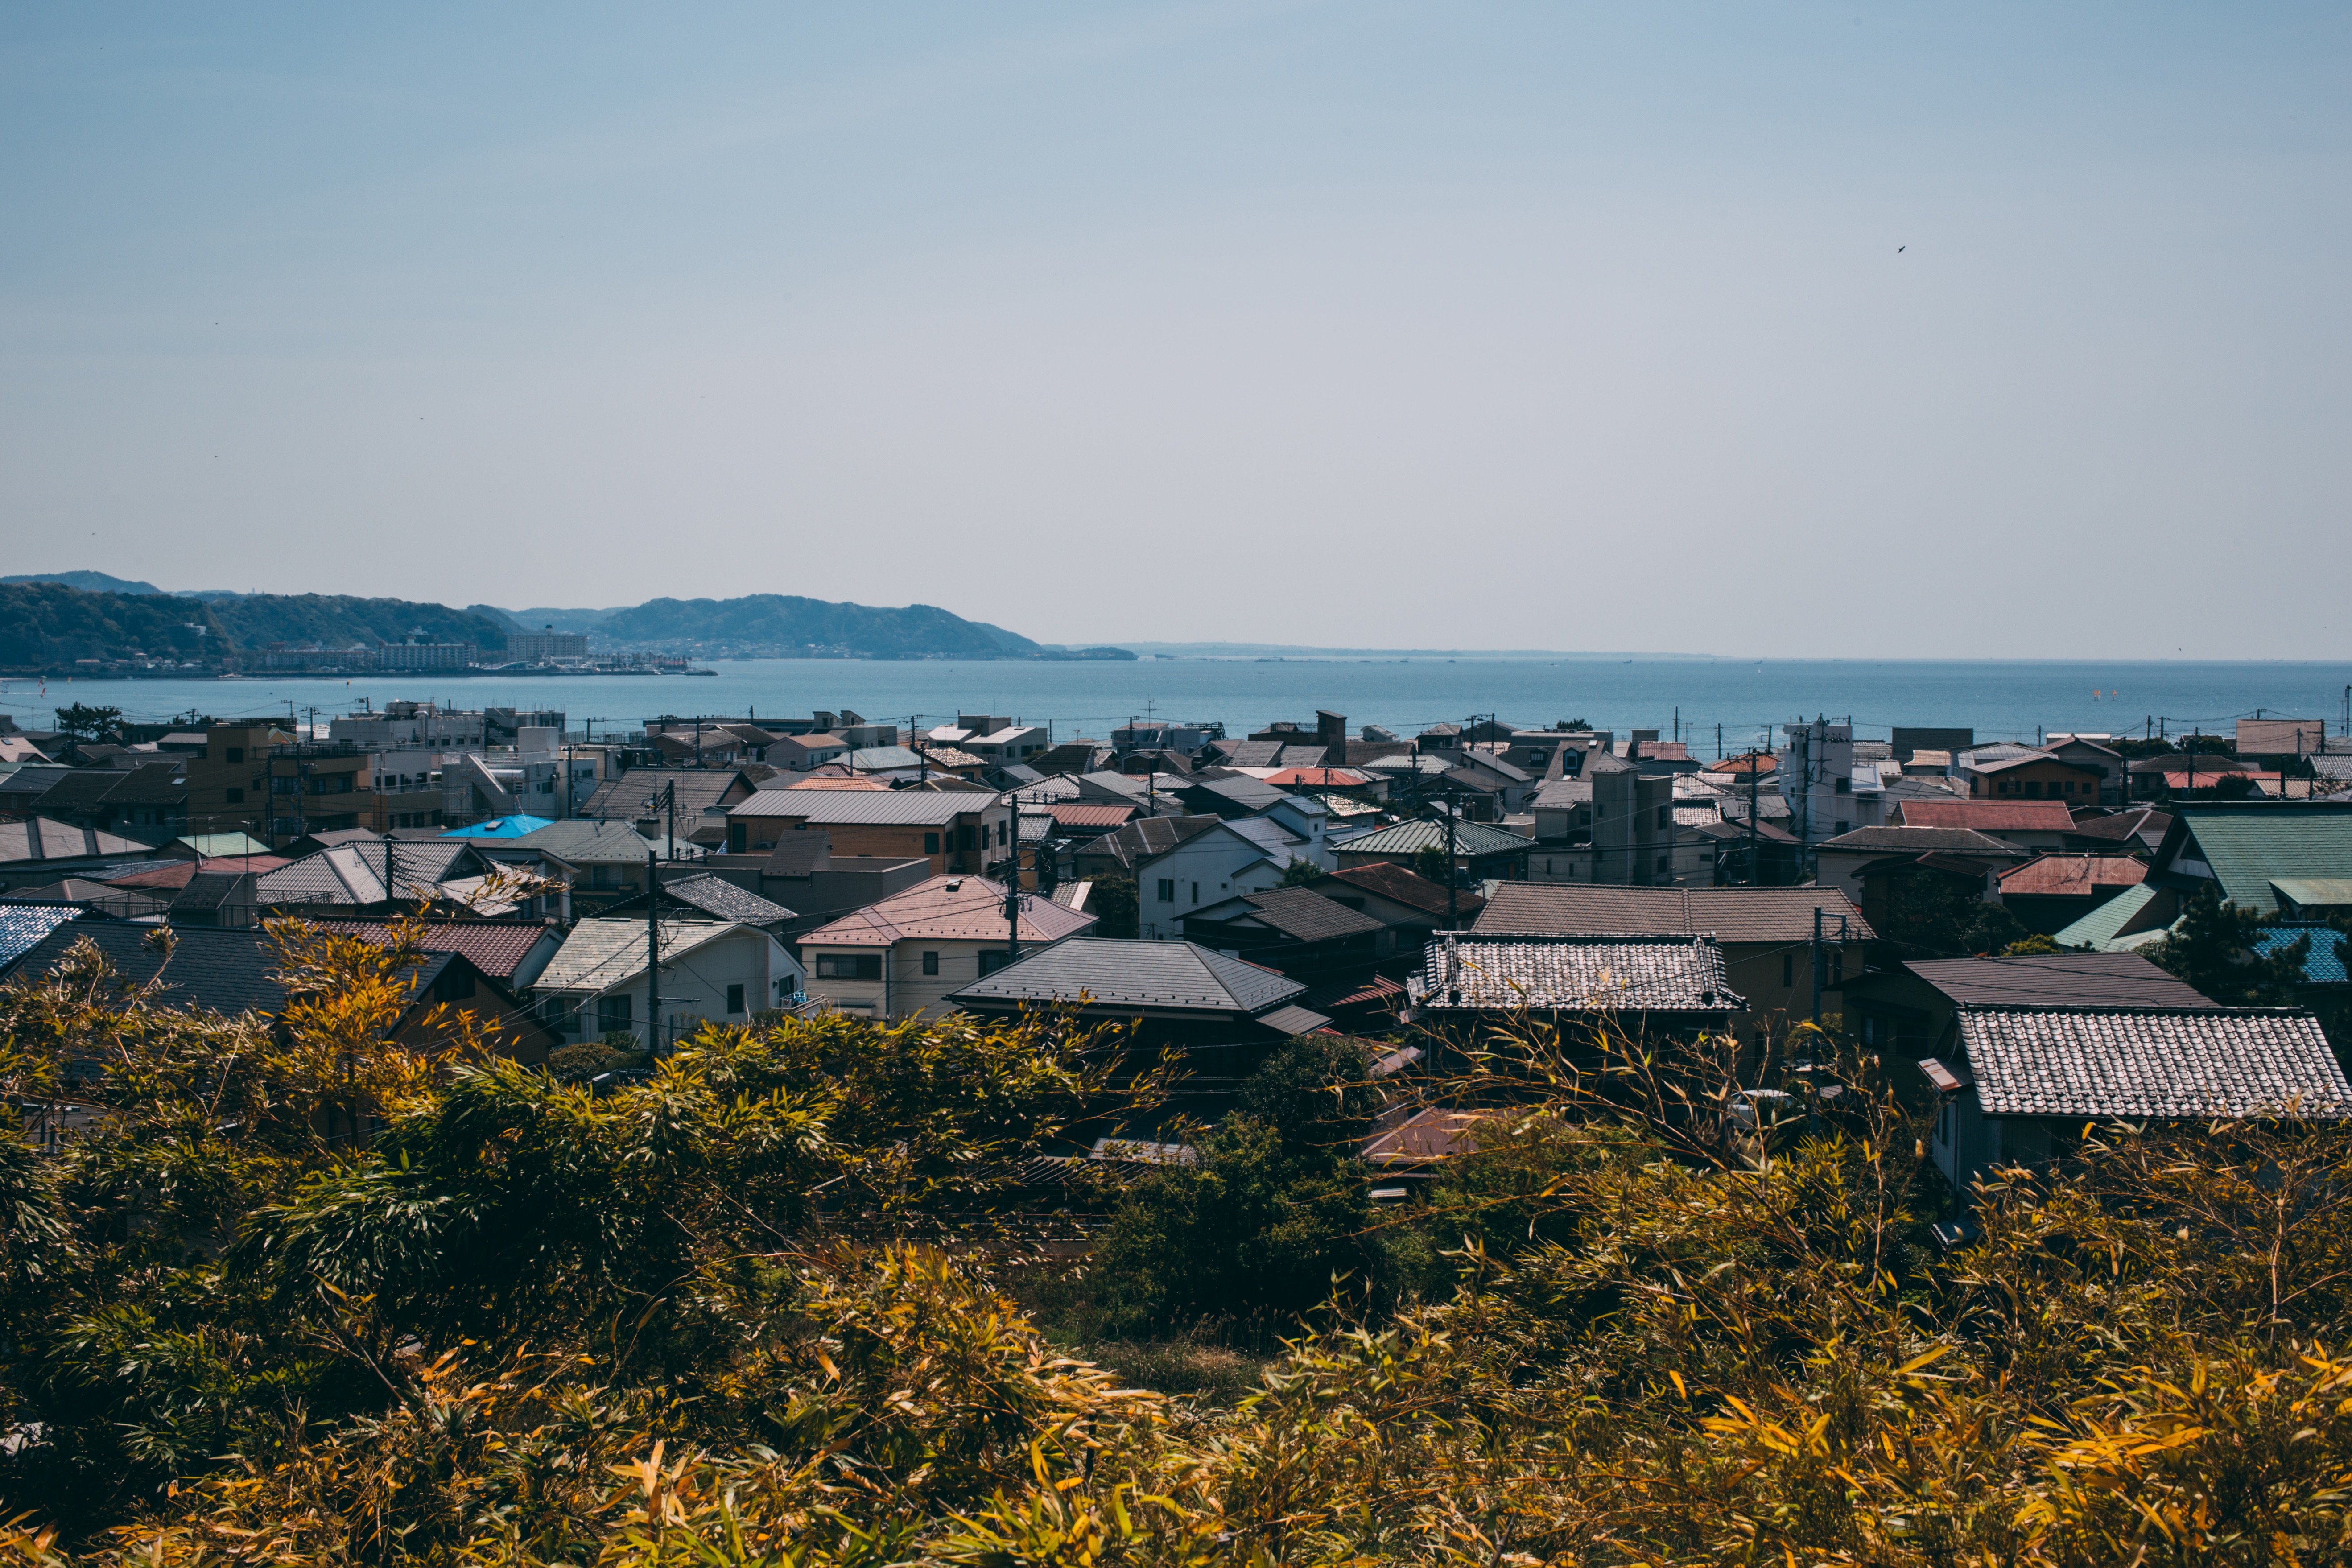
beach, landscape, sea, coast, ocean, horizon, mountain, morning, hill, shore, town, bay, cape, aerial photography, geographical feature